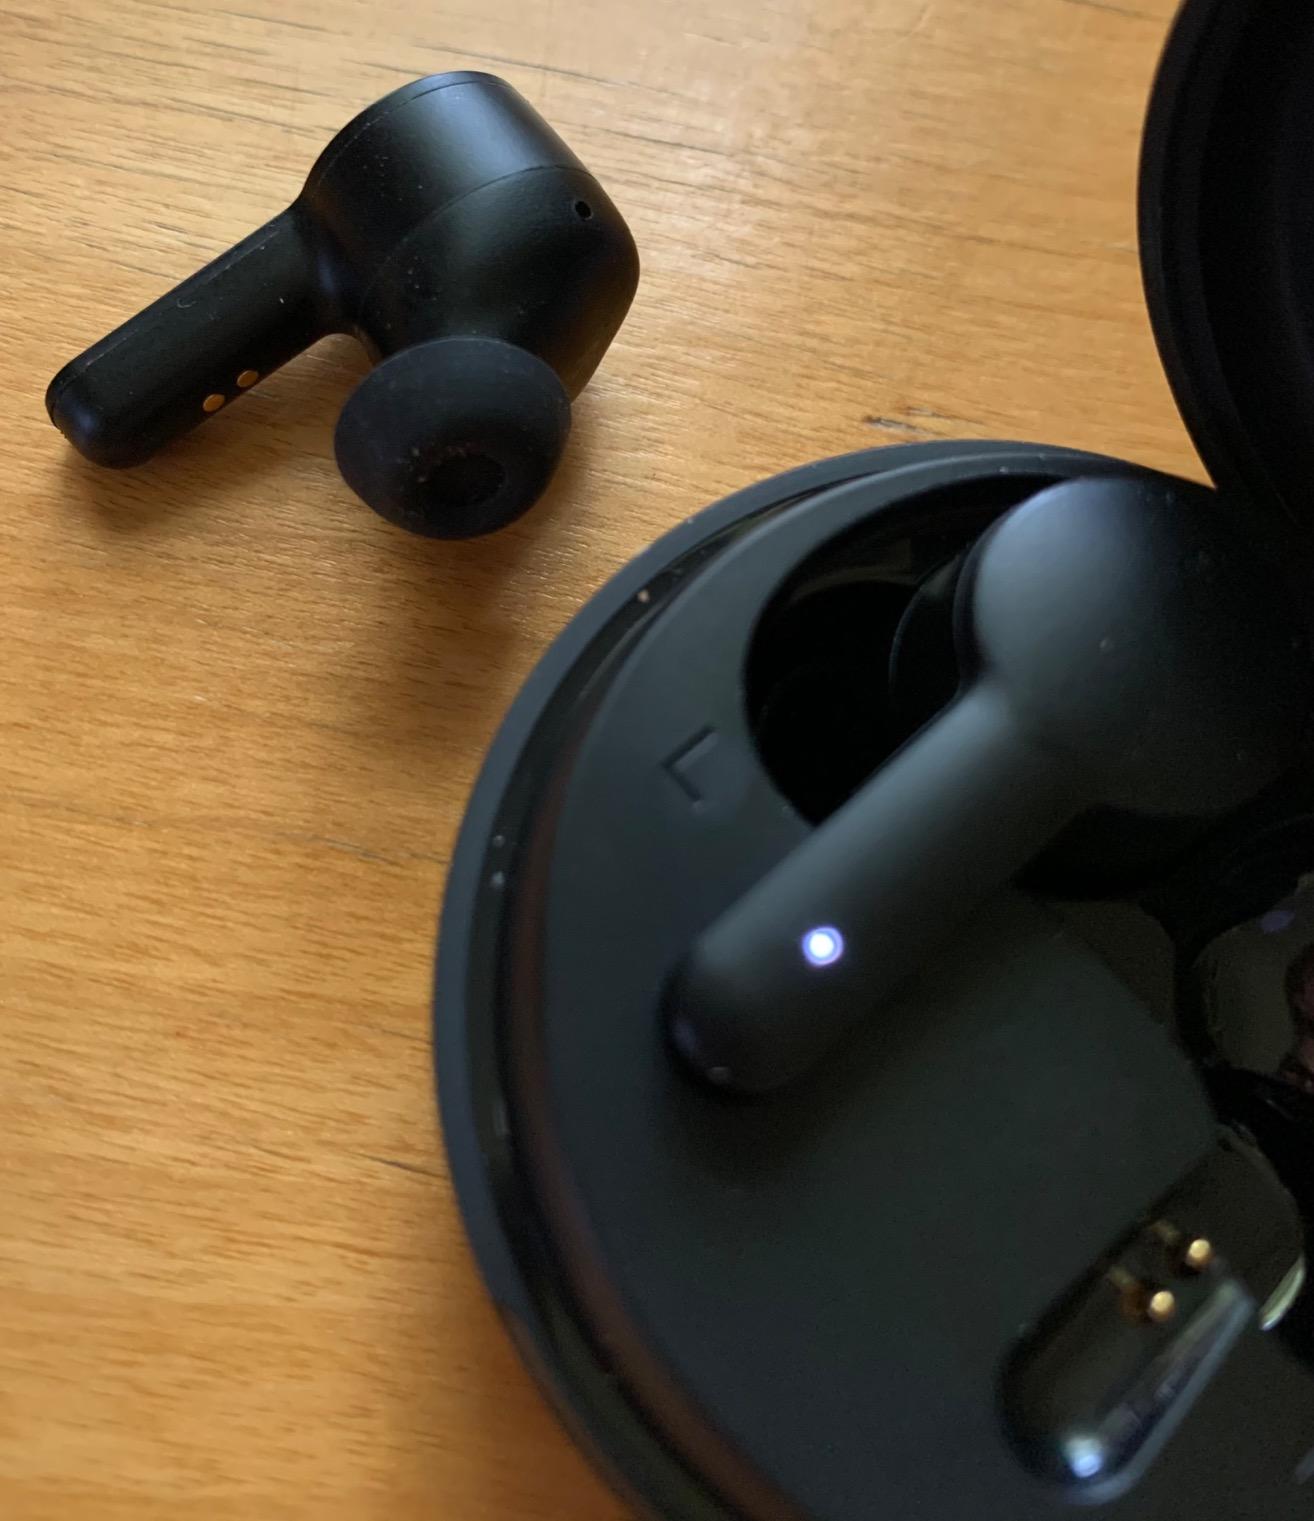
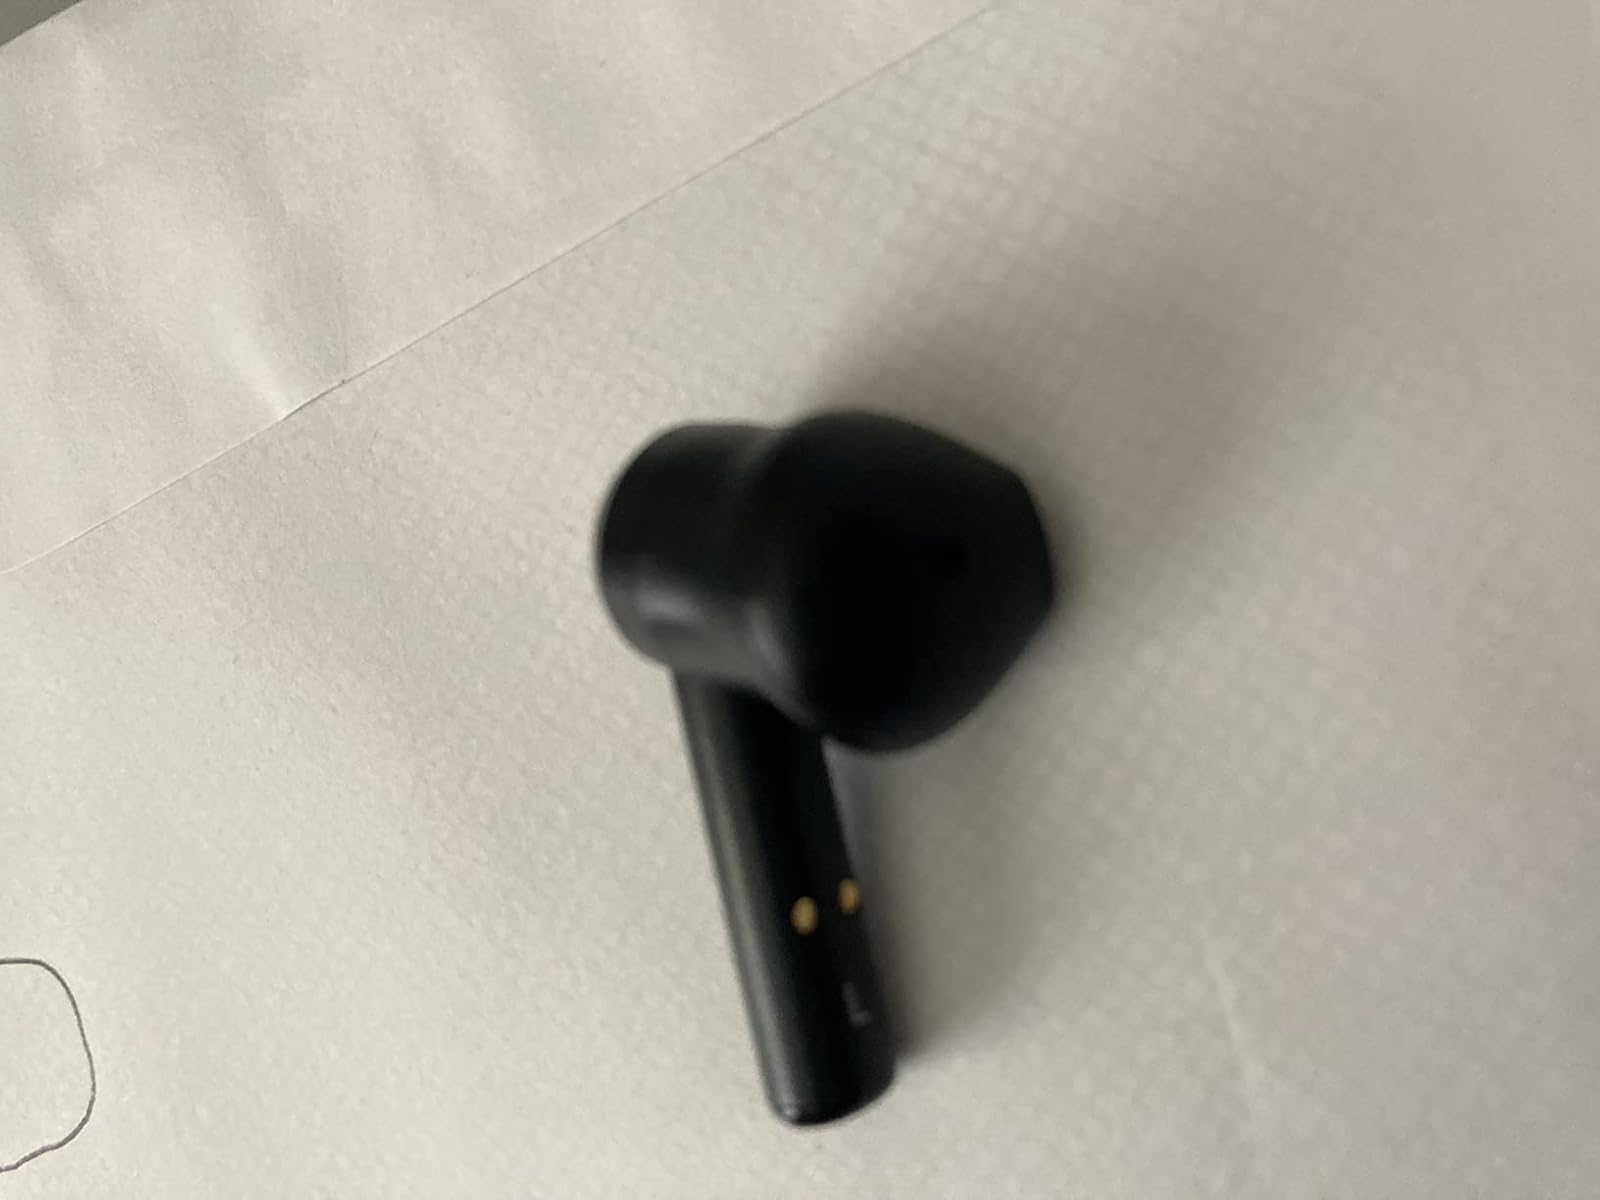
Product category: earbuds
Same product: no